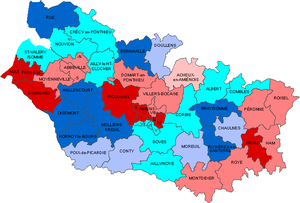
Conseil général en 2000
Les élections cantonales ont eu lieu les 11 et 18 mars 2001.